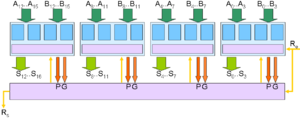
Un additionneur est un circuit logique permettant de réaliser une addition. Ce circuit est très présent dans les ordinateurs pour le calcul arithmétique mais également pour le calcul d'adresses, d'indice de tableau dans le processeur.